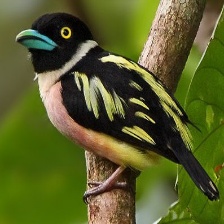
Species: BLACK AND YELLOW BROADBILL
Scientific name: EURYLAIMUS OCHROMALUS